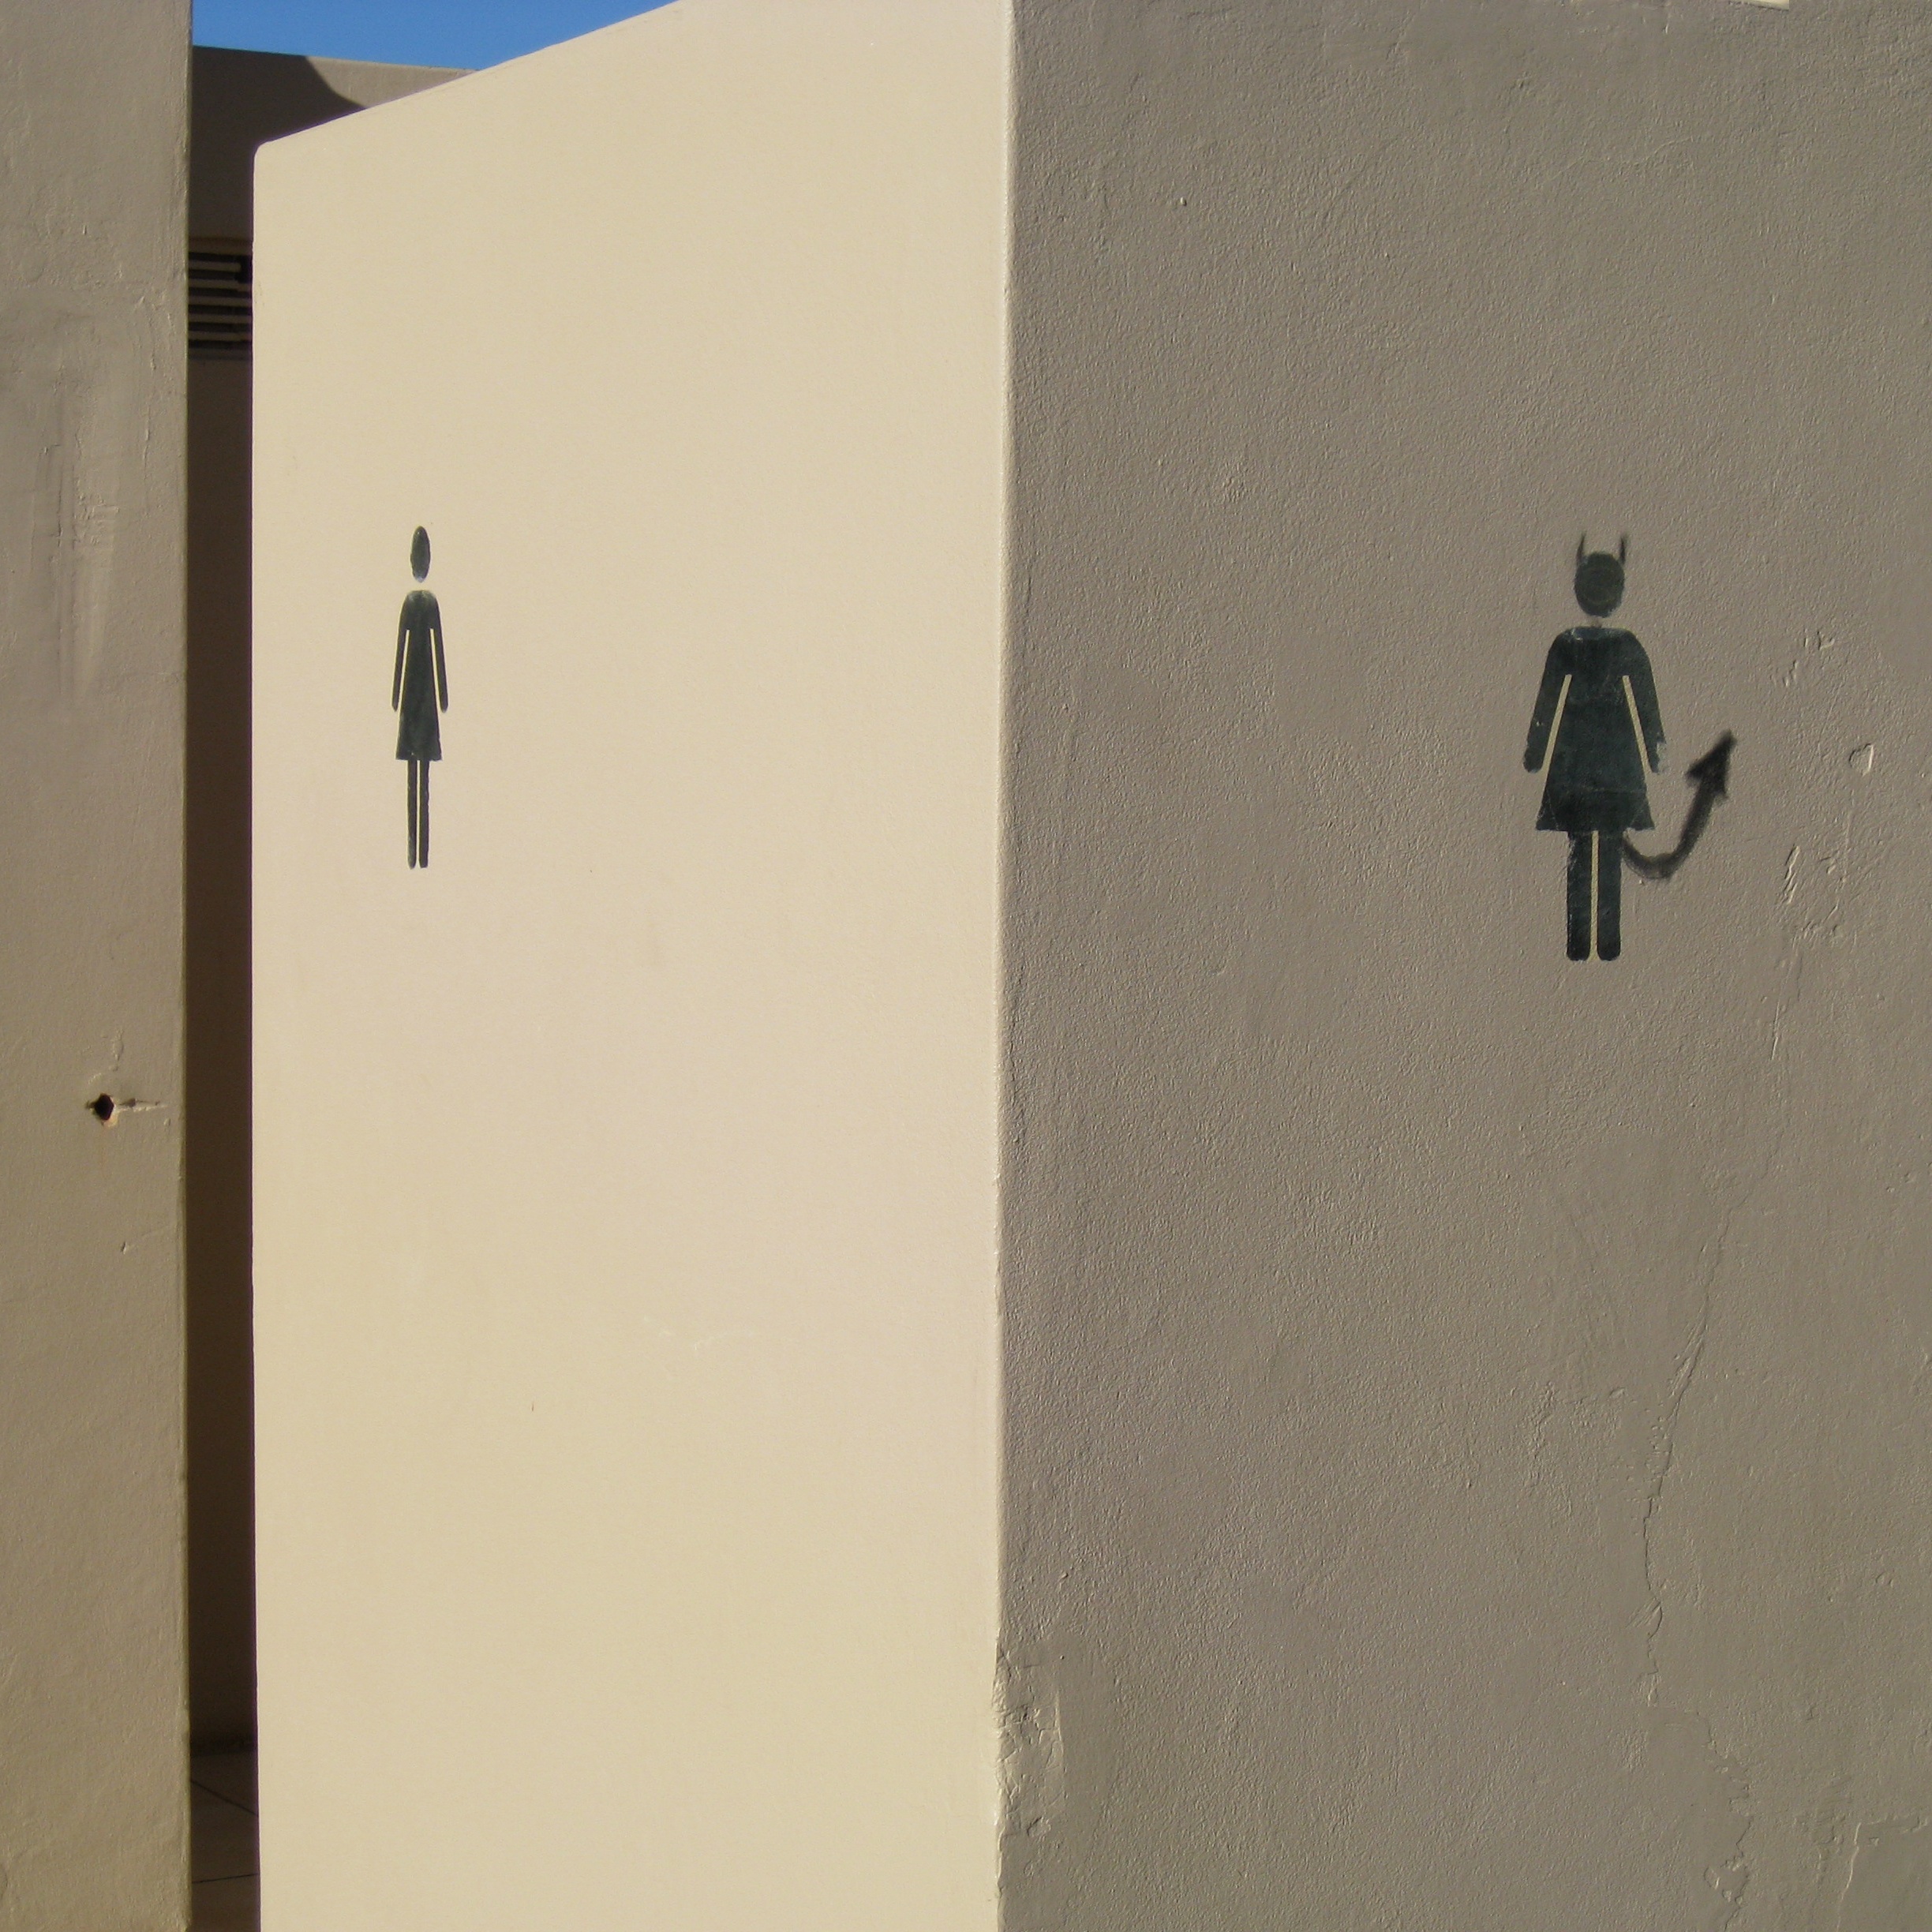
white, wall, color, door, art, shape, plaster